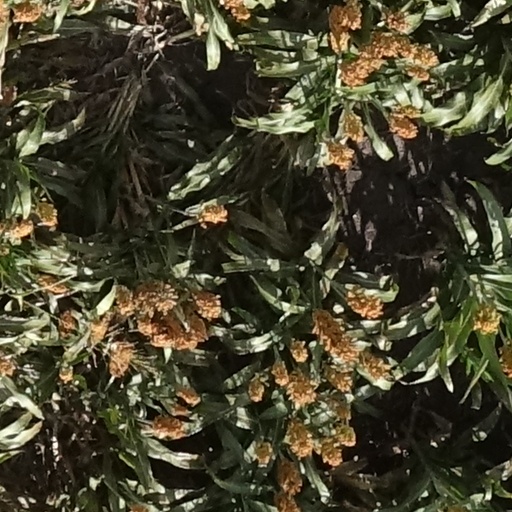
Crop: sorghum